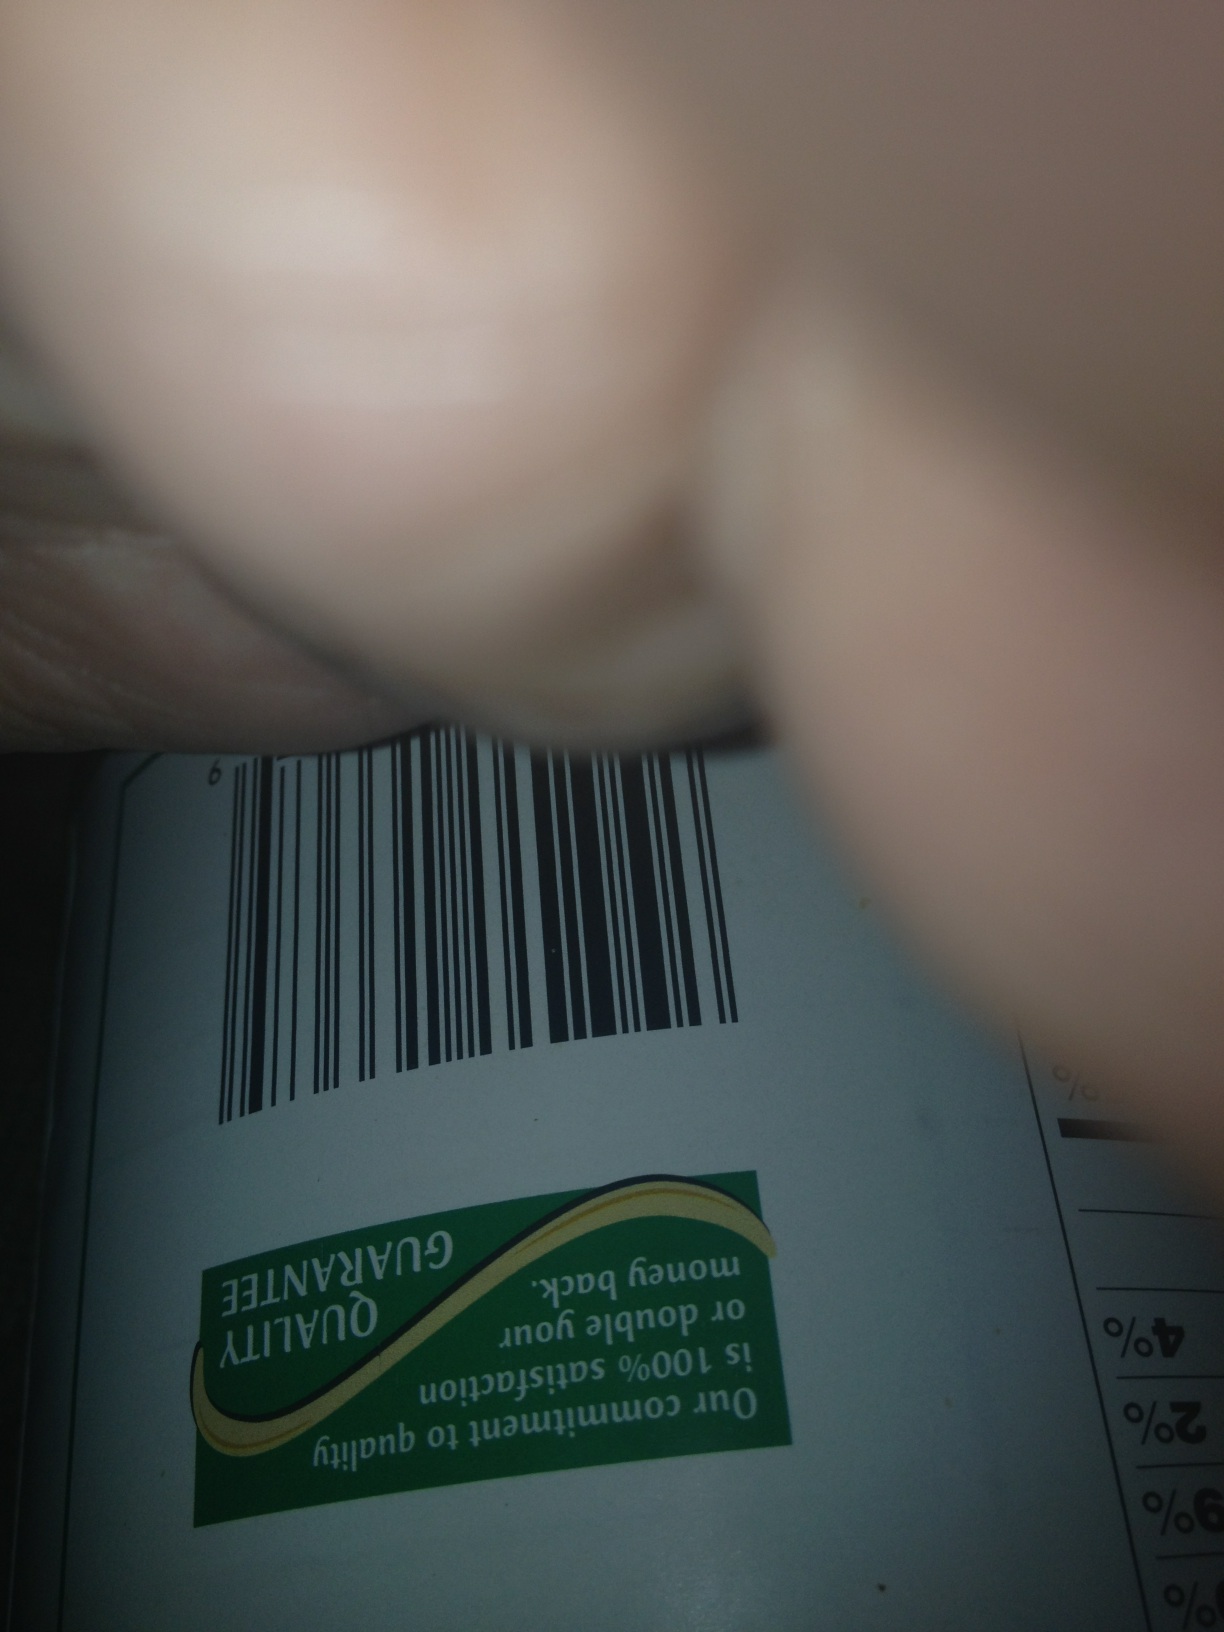Question: What is this please?
Answer: unanswerable